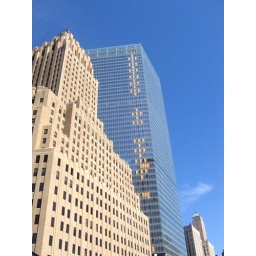
This building next to the WTC site looks as if it is still in need of windows and repair.